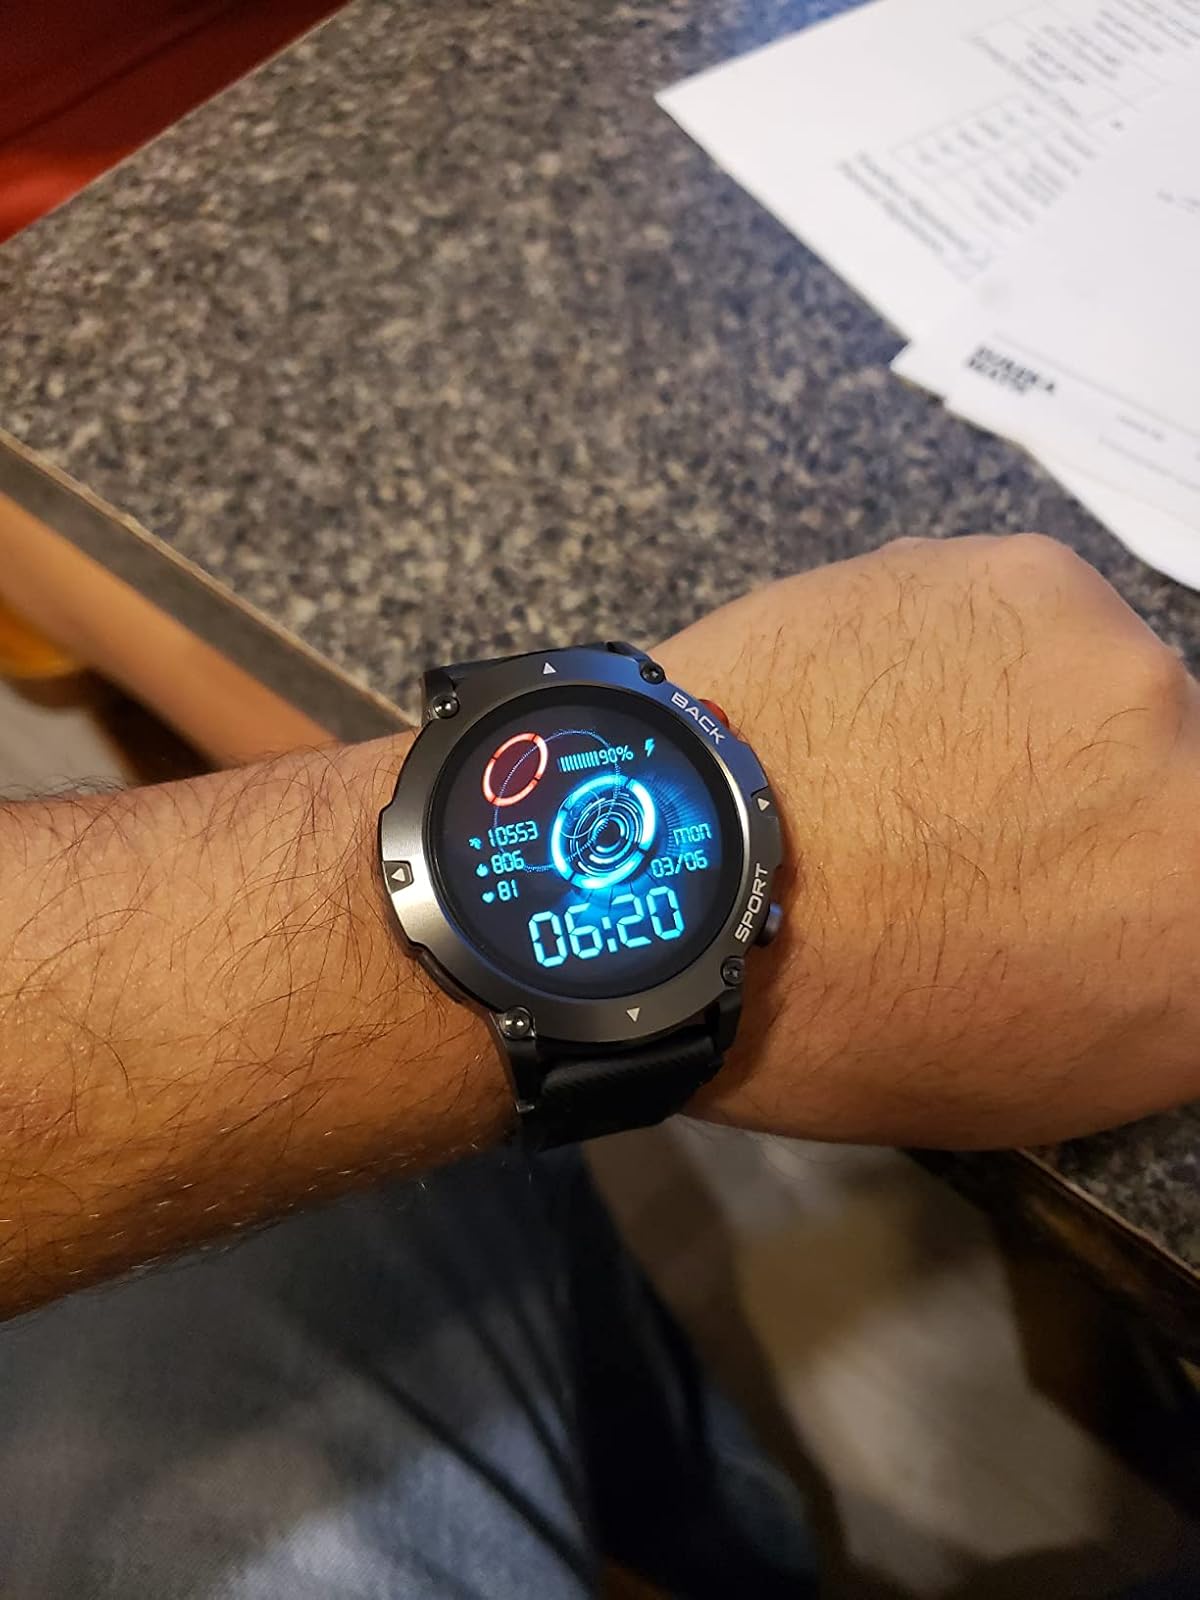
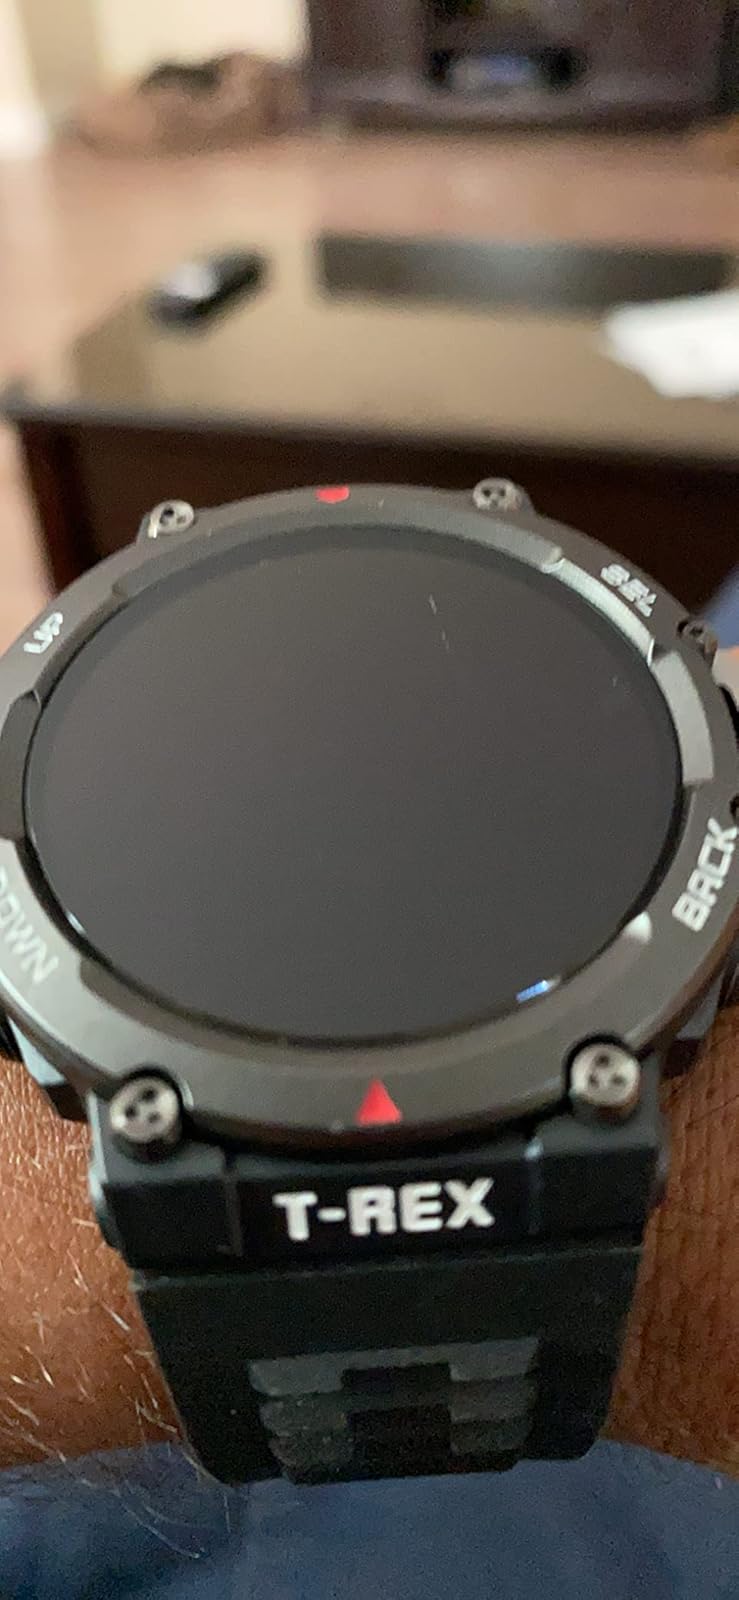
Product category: smartwatch
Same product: no